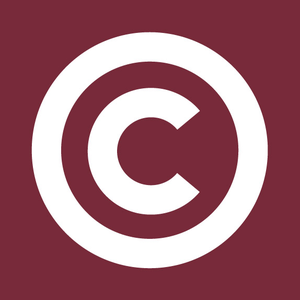
Le Parti social-démocrate, fondé en 1925, est un parti politique féroïen social-démocrate favorable au maintien des îles Féroé au sein du royaume danois.